747th Tank Battalion (United States)

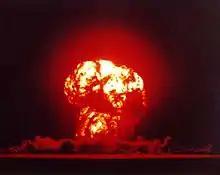
Shot Apple-2, where the 723rd Tank Battalion participated in a tactical maneuver test as part of the nuclear test

The 723rd was used as the core unit of an atomic test in the Operation Teapot series of nuclear test explosions at the Nevada Test Site (NTS). In a project sponsored by the United States Army Armor School, the test was designed to demonstrate the capability of a reinforced tank battalion (Task Force RAZOR) to conduct offensive operations immediately after and in the immediate vicinity of a nuclear attack. The battalion, reinforced with armored infantry, field artillery and engineer units from the 4th Armored Division at Fort Hood, Texas, assembled at Camp Irwin between 9–13 March 1955 and began training together in preparation for the test. On 18 April, Task Force RAZOR conducted a 250 km tactical march from Camp Irwin to the NTS, arriving on 21 April 1955. Upon arriving, the units rehearsed their maneuver in the test area. They set up in assembly areas in Yucca Flats three times to prepare for the test, but the test was postponed due to bad weather each time. Finally, on 4 May, Shot APPLE-2 was fired at 0510. The task force vehicles were positioned from 3 to 5 kilometers from ground zero. There was no significant damage to the vehicles, and the task force began moving 8 minutes after the shot. When the tanks closest to ground zero reached a reading inside the vehicle of 1 R/h, they turned away from ground zero and proceeded to their objective about 6.4 km from their original positions. Upon completion of the test, the 723rd and its attached elements departed the NTS and marched overland back to Camp Irwin, arriving on 9 May. At Camp Irwin they conducted a chemical warfare exercise before the task force was dissolved.